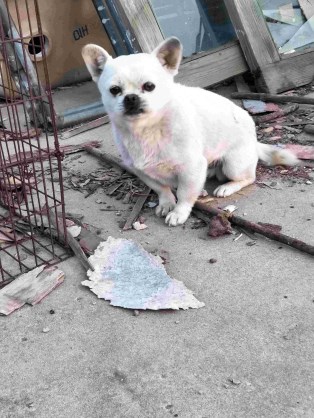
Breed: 3336-n000121-chinese_rural_dog